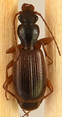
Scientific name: Cymindis neglecta
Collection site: Bartlett Experimental Forest NEON (BART), plot BART_031